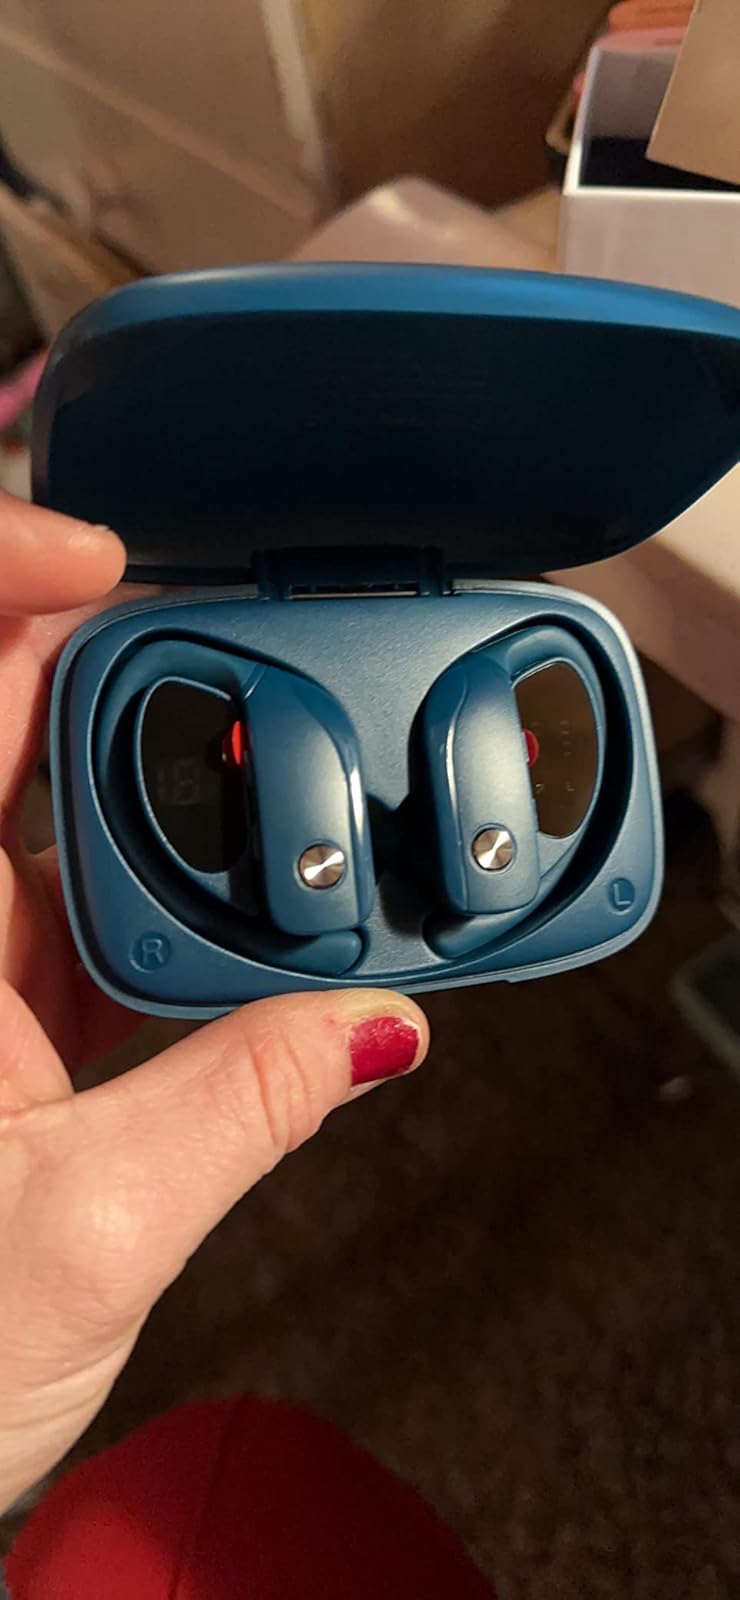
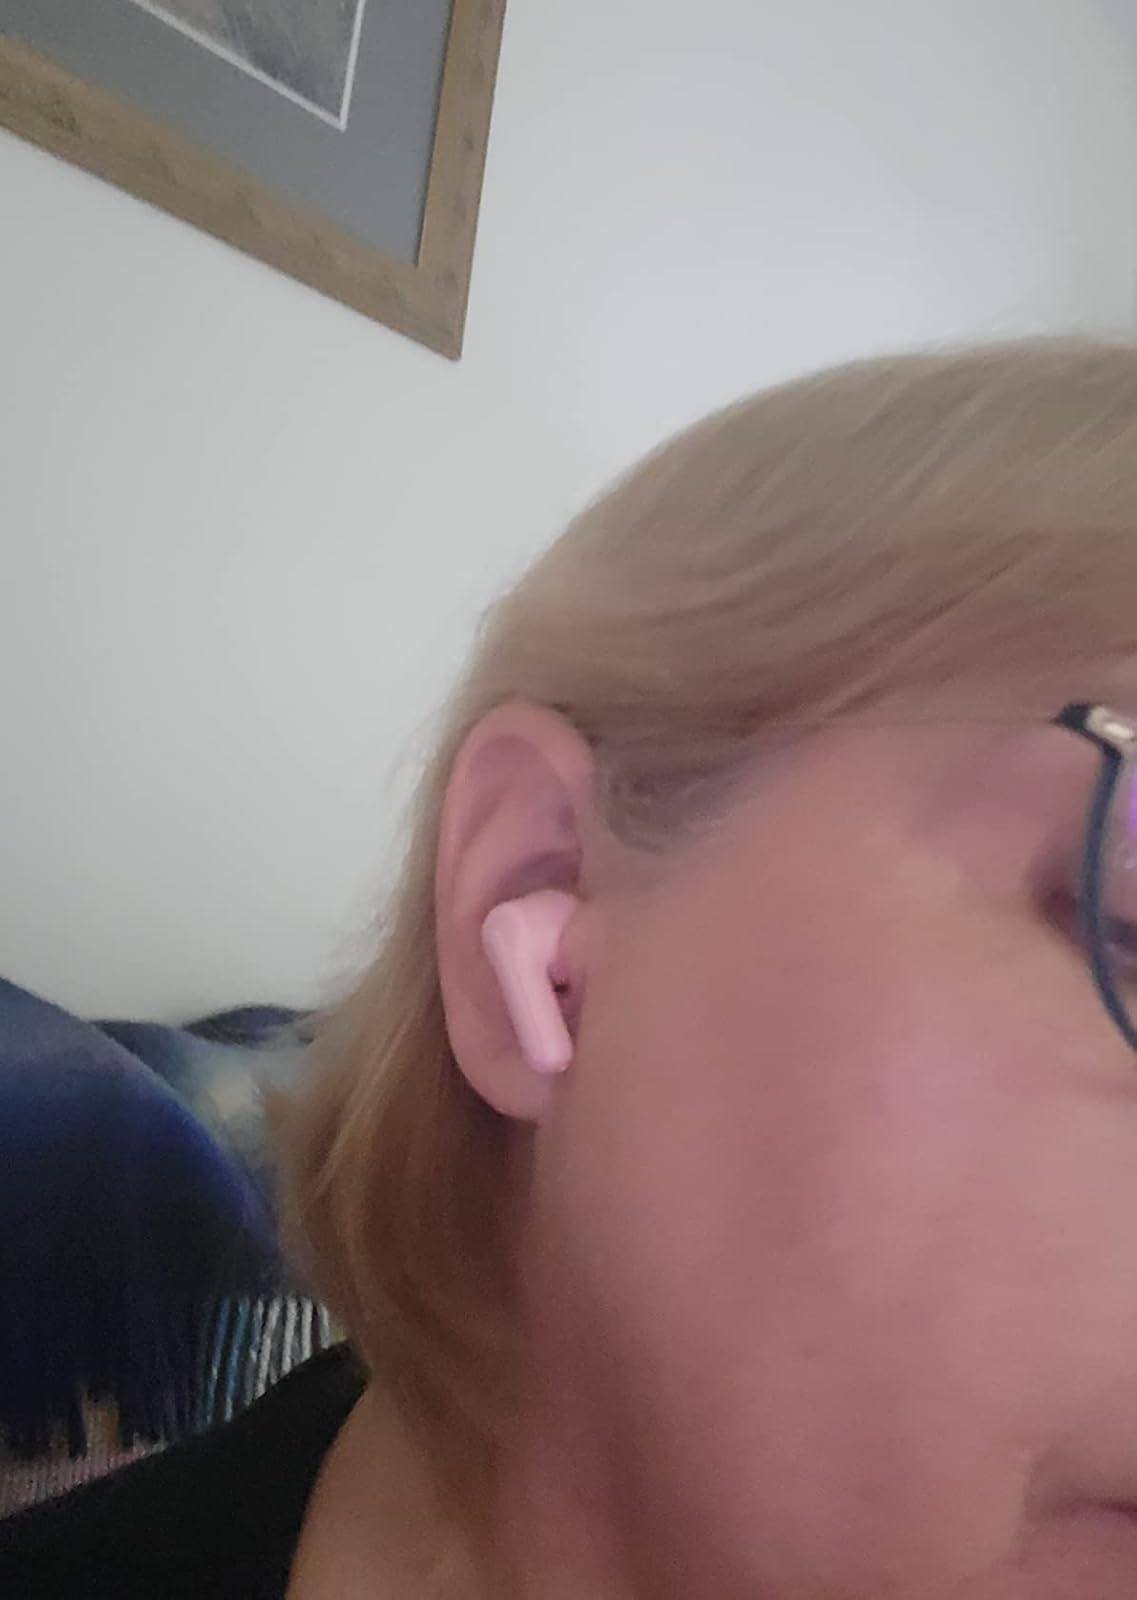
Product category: earbuds
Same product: no